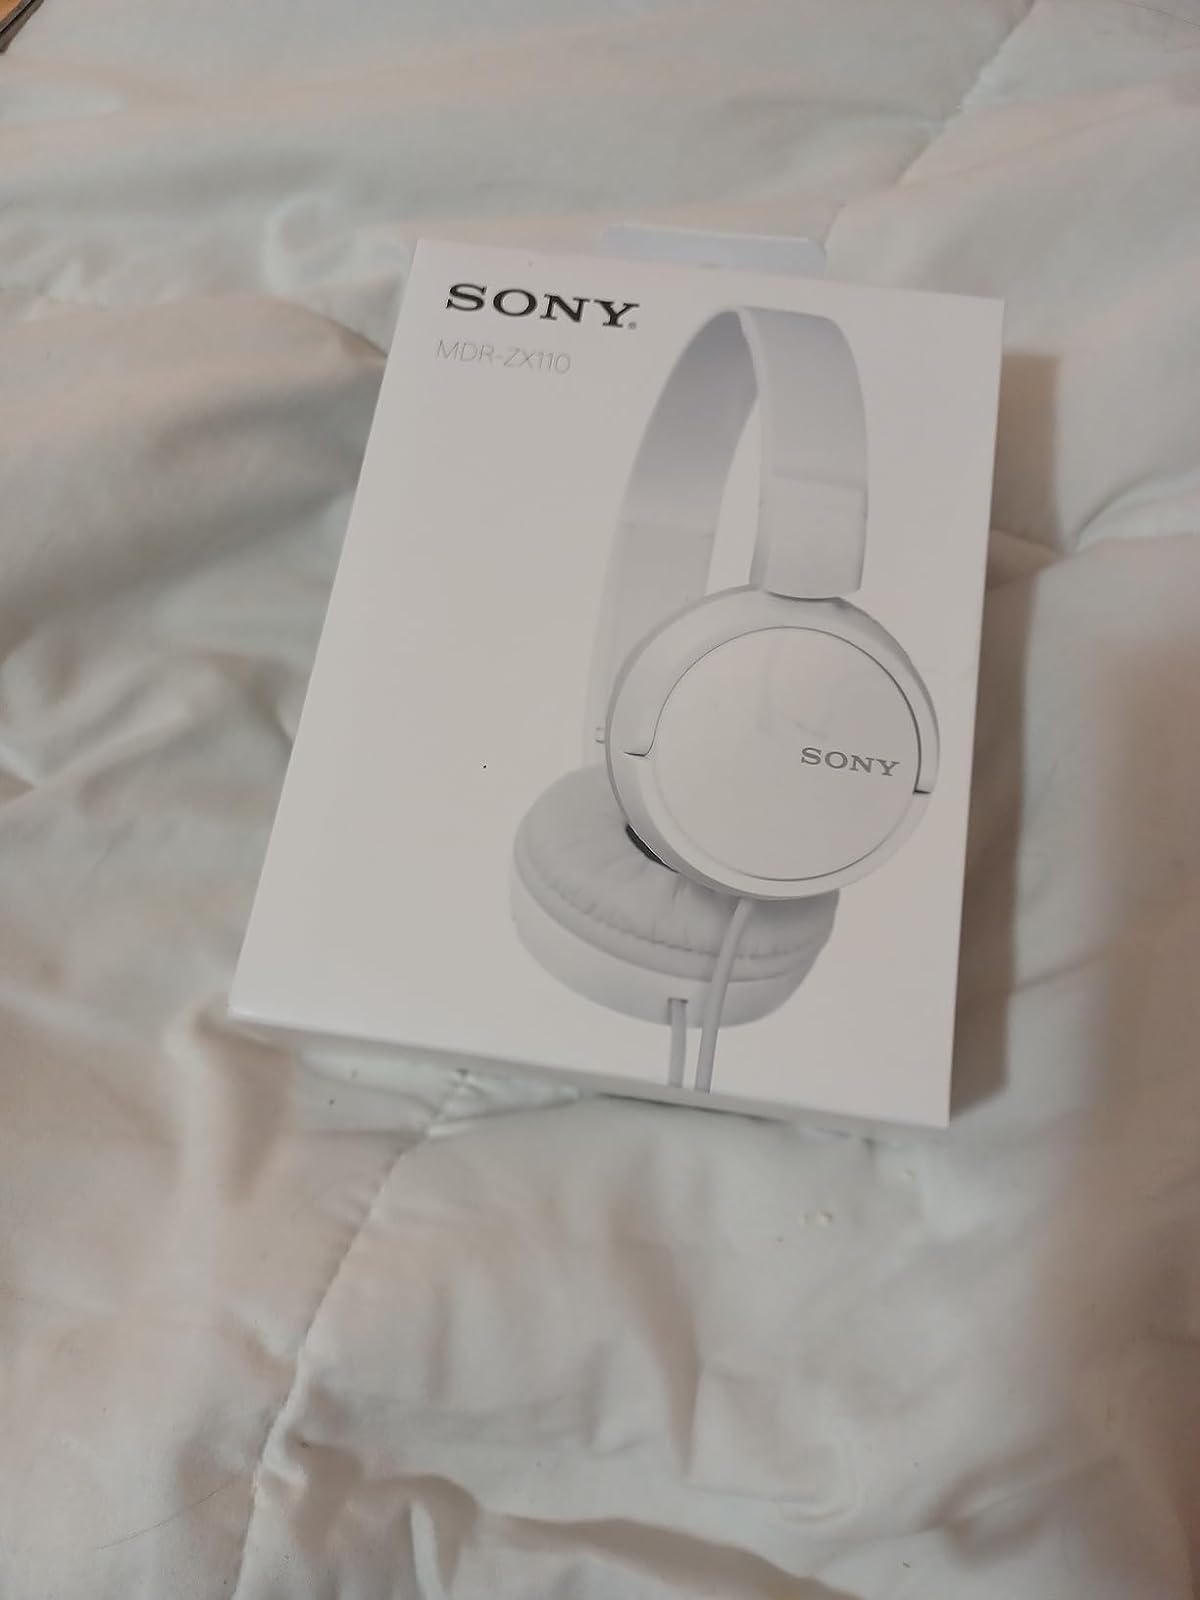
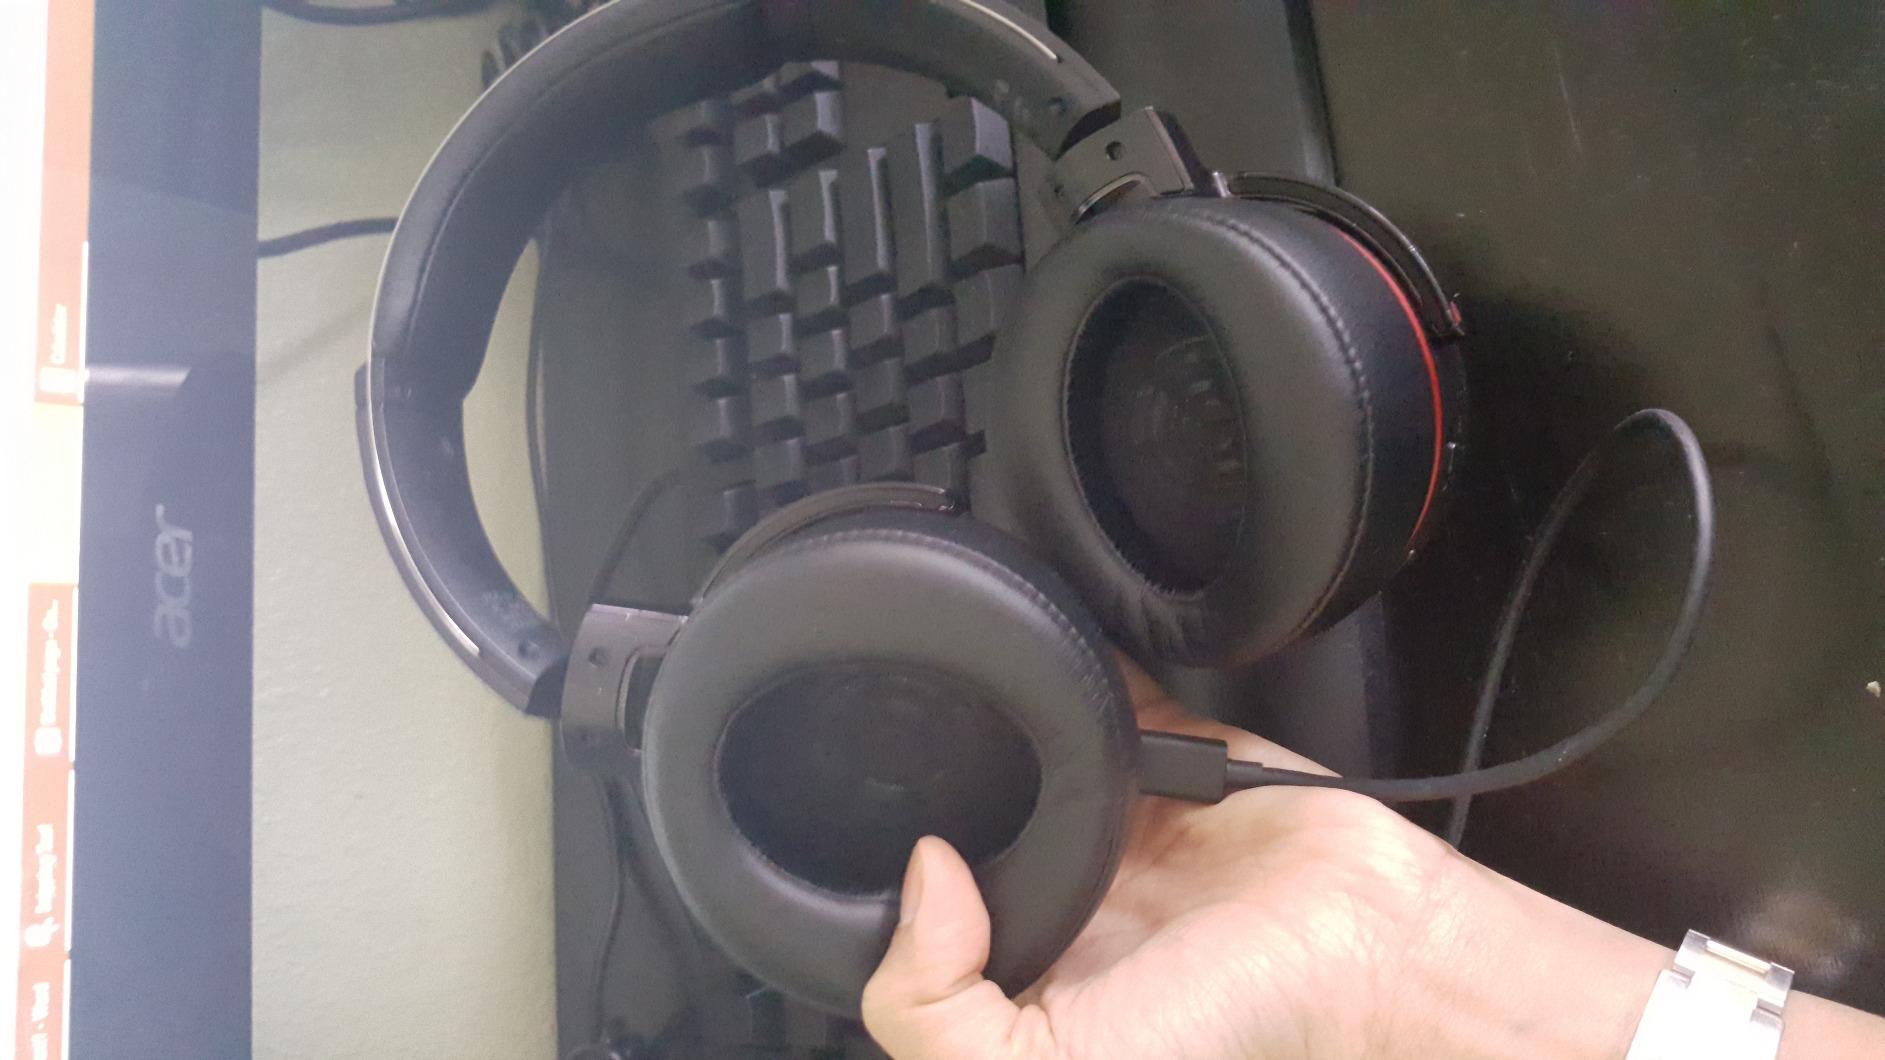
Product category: headphones
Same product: no